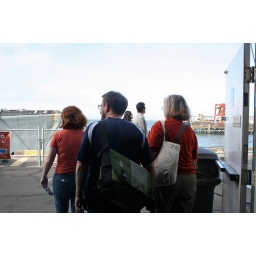
sunset cruise under the golden gate bridge